Vaisakham

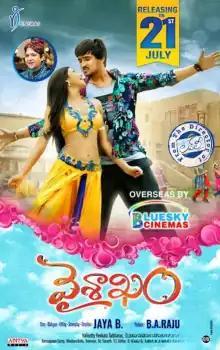
Release poster

Vaisakham is a 2017 Indian Telugu-language drama film written and directed by B. Jaya. It stars Harish, Avantika Mishra, and Sai Kumar. It was released theatrically on 21 July 2017.